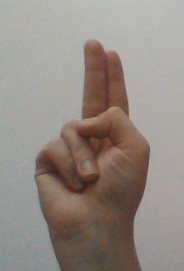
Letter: taa